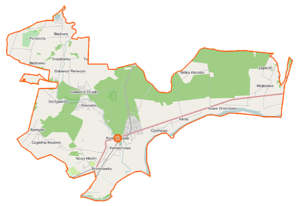
Pomiechówek est une gmina rurale de la powiat de Nowy Dwór Mazowiecki, dans la Voïvodie de Mazovie, dans le centre-est de la Pologne.